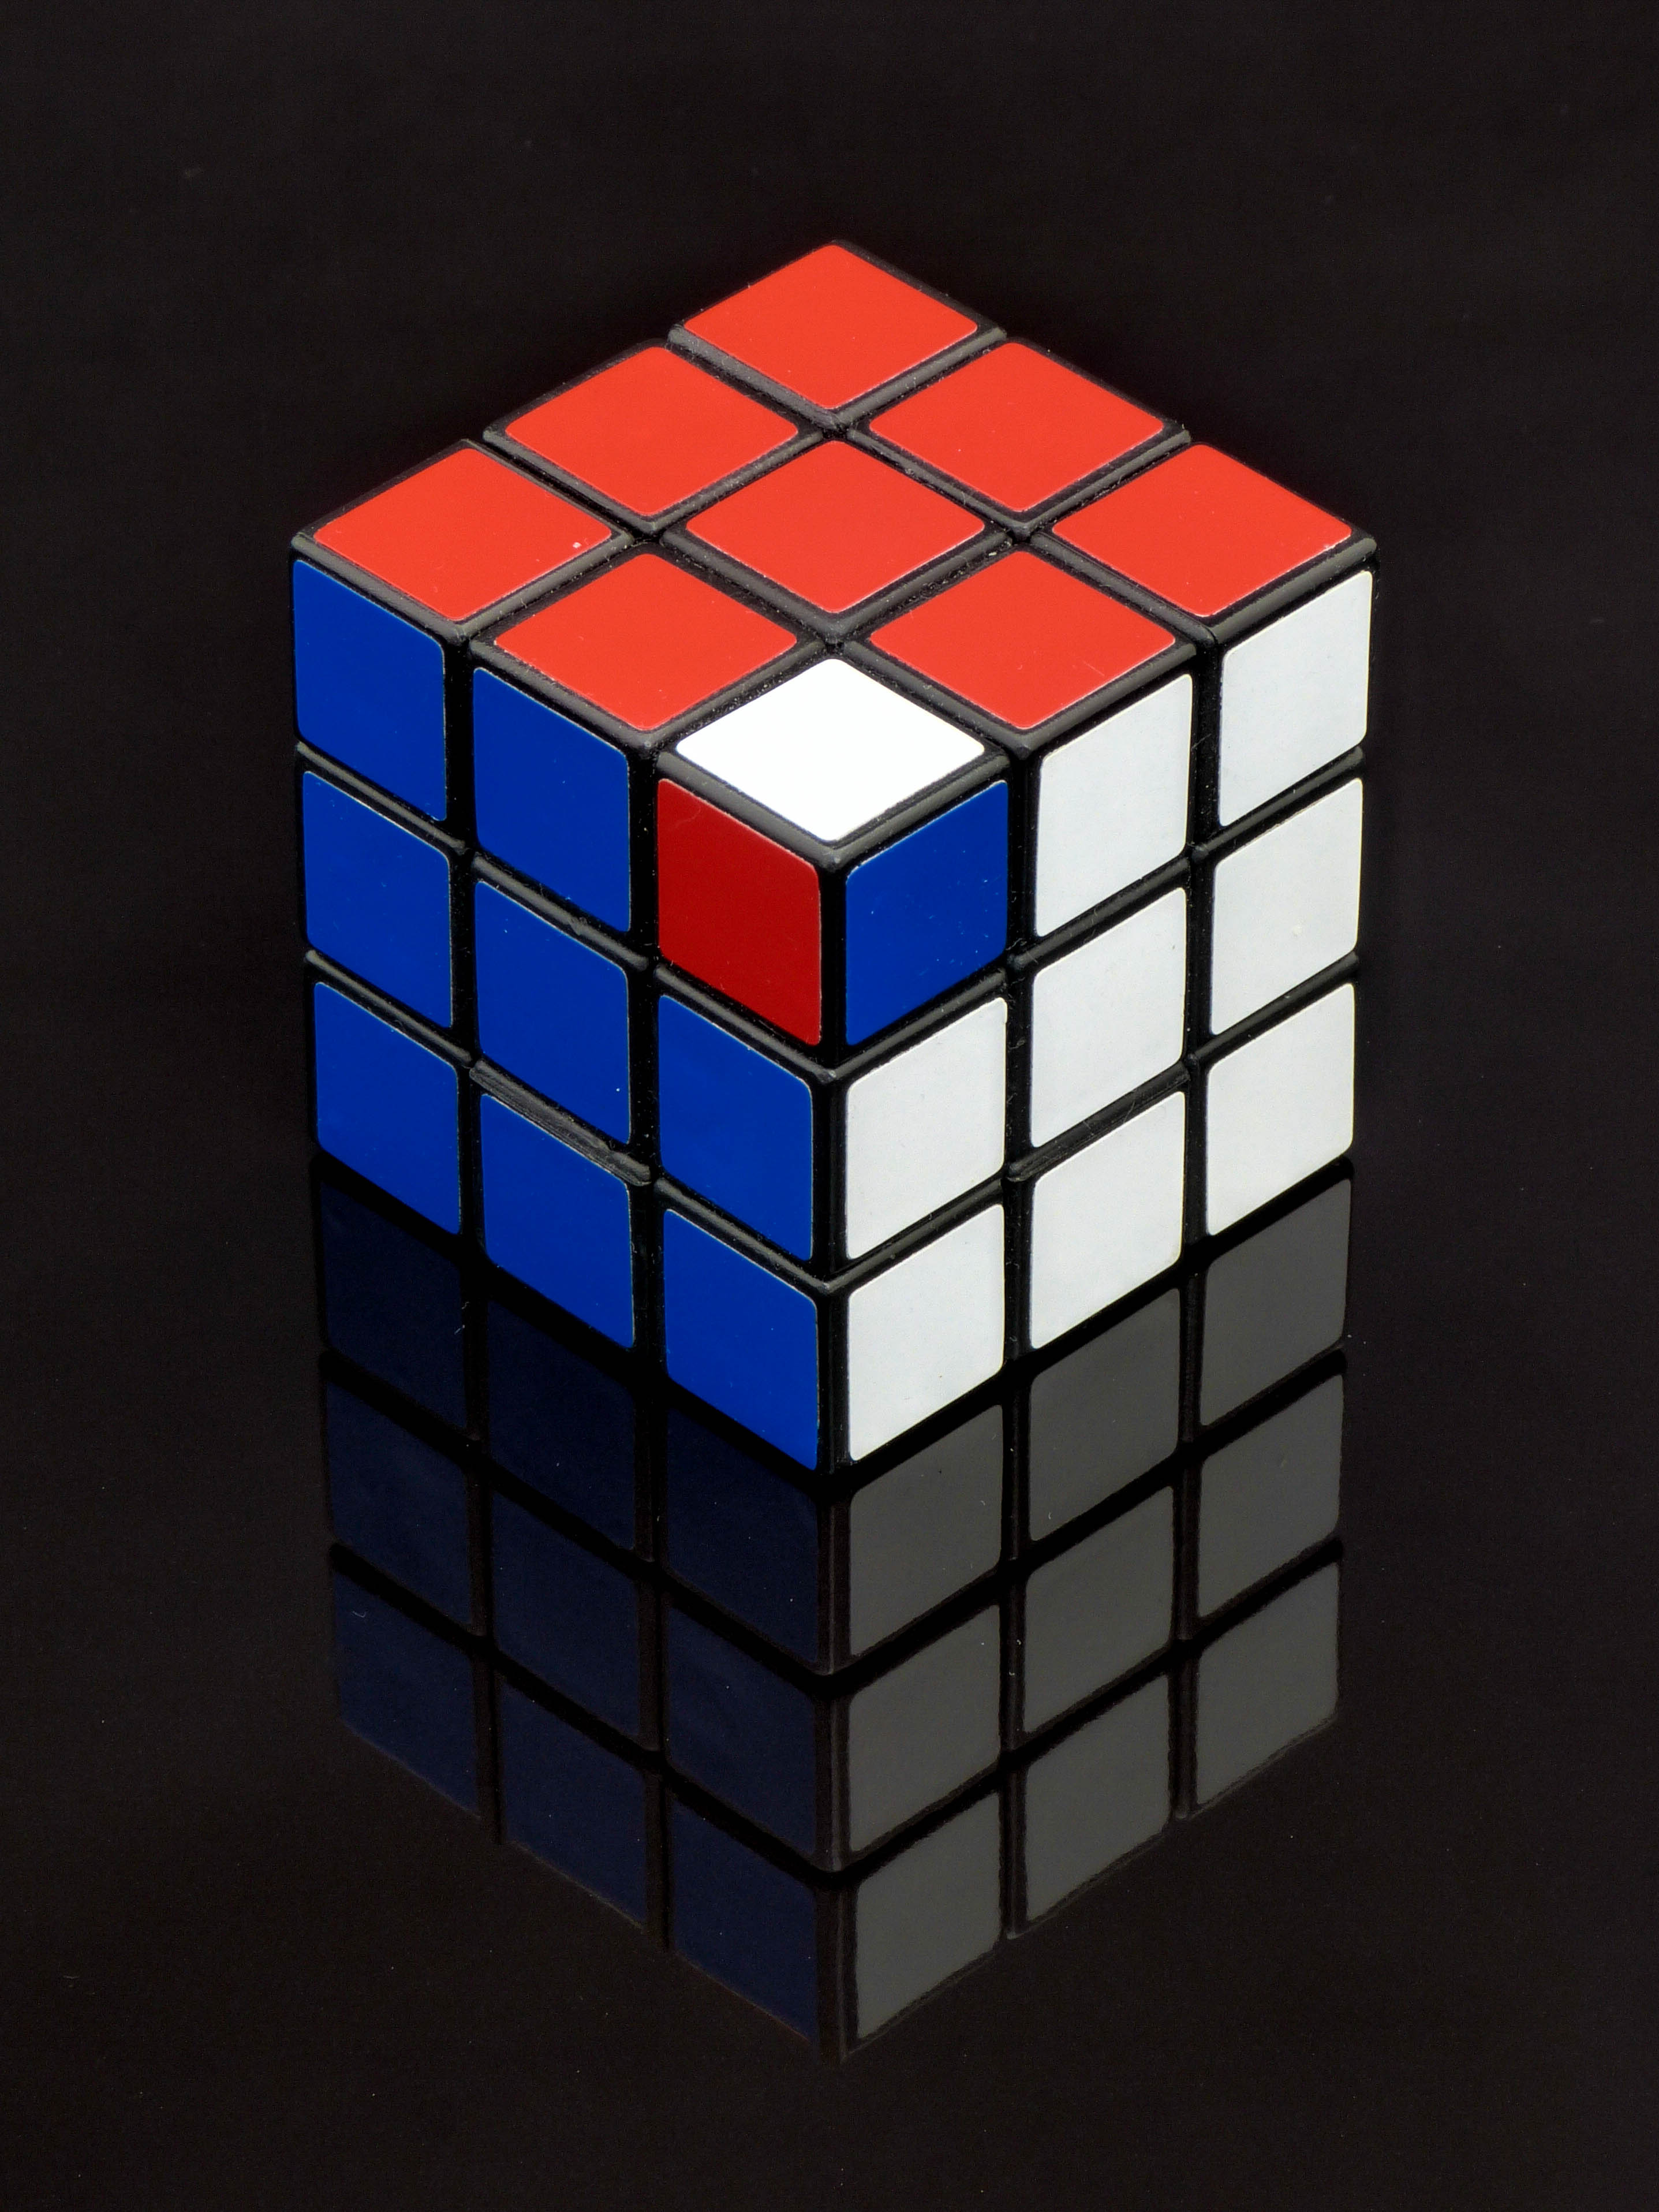
pattern, reflection, blue, toy, font, design, symmetry, cube, puzzle, shape, elitephotography, cubed, rubric, oddoneout, rubriccube, alwaysone, rubik's cube, mechanical puzzle